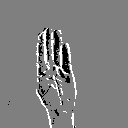
ASL letter: b